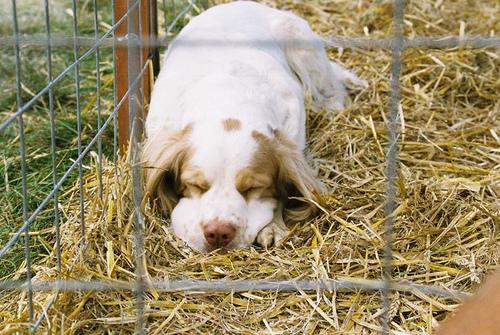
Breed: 235-n000097-clumber